Uncle Ugly's Underground

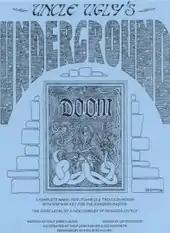

Uncle Ugly's Underground is a 1978 role-playing game adventure for "Tunnels & Trolls" published by Flying Buffalo. It was written by Ugly John Carver. Although described on the cover as "The first level of a new complex of dungeon levels." to date only Level 1 has been released. The cover features an illustration of a dungeon door with the word "DOOM" on it; as described in the text these are actual letters on the door, and the word DOOM is not part of the adventure's title. A referee is required to play.